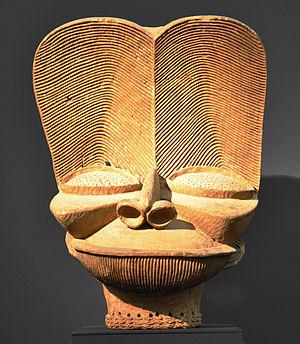
Les Bamilékés sont un peuple d'Afrique centrale, vivant dans la région de l'Ouest Cameroun au « Pays bamiléké », une vaste région de savane des hauts plateaux volcaniques du Grassland.
Le Masque Batcham ou simplement le Batcham est originaire de l'Ouest du Cameroun bien que son nom désigne le lieu où il a été trouvé pour la première fois : Batcham.